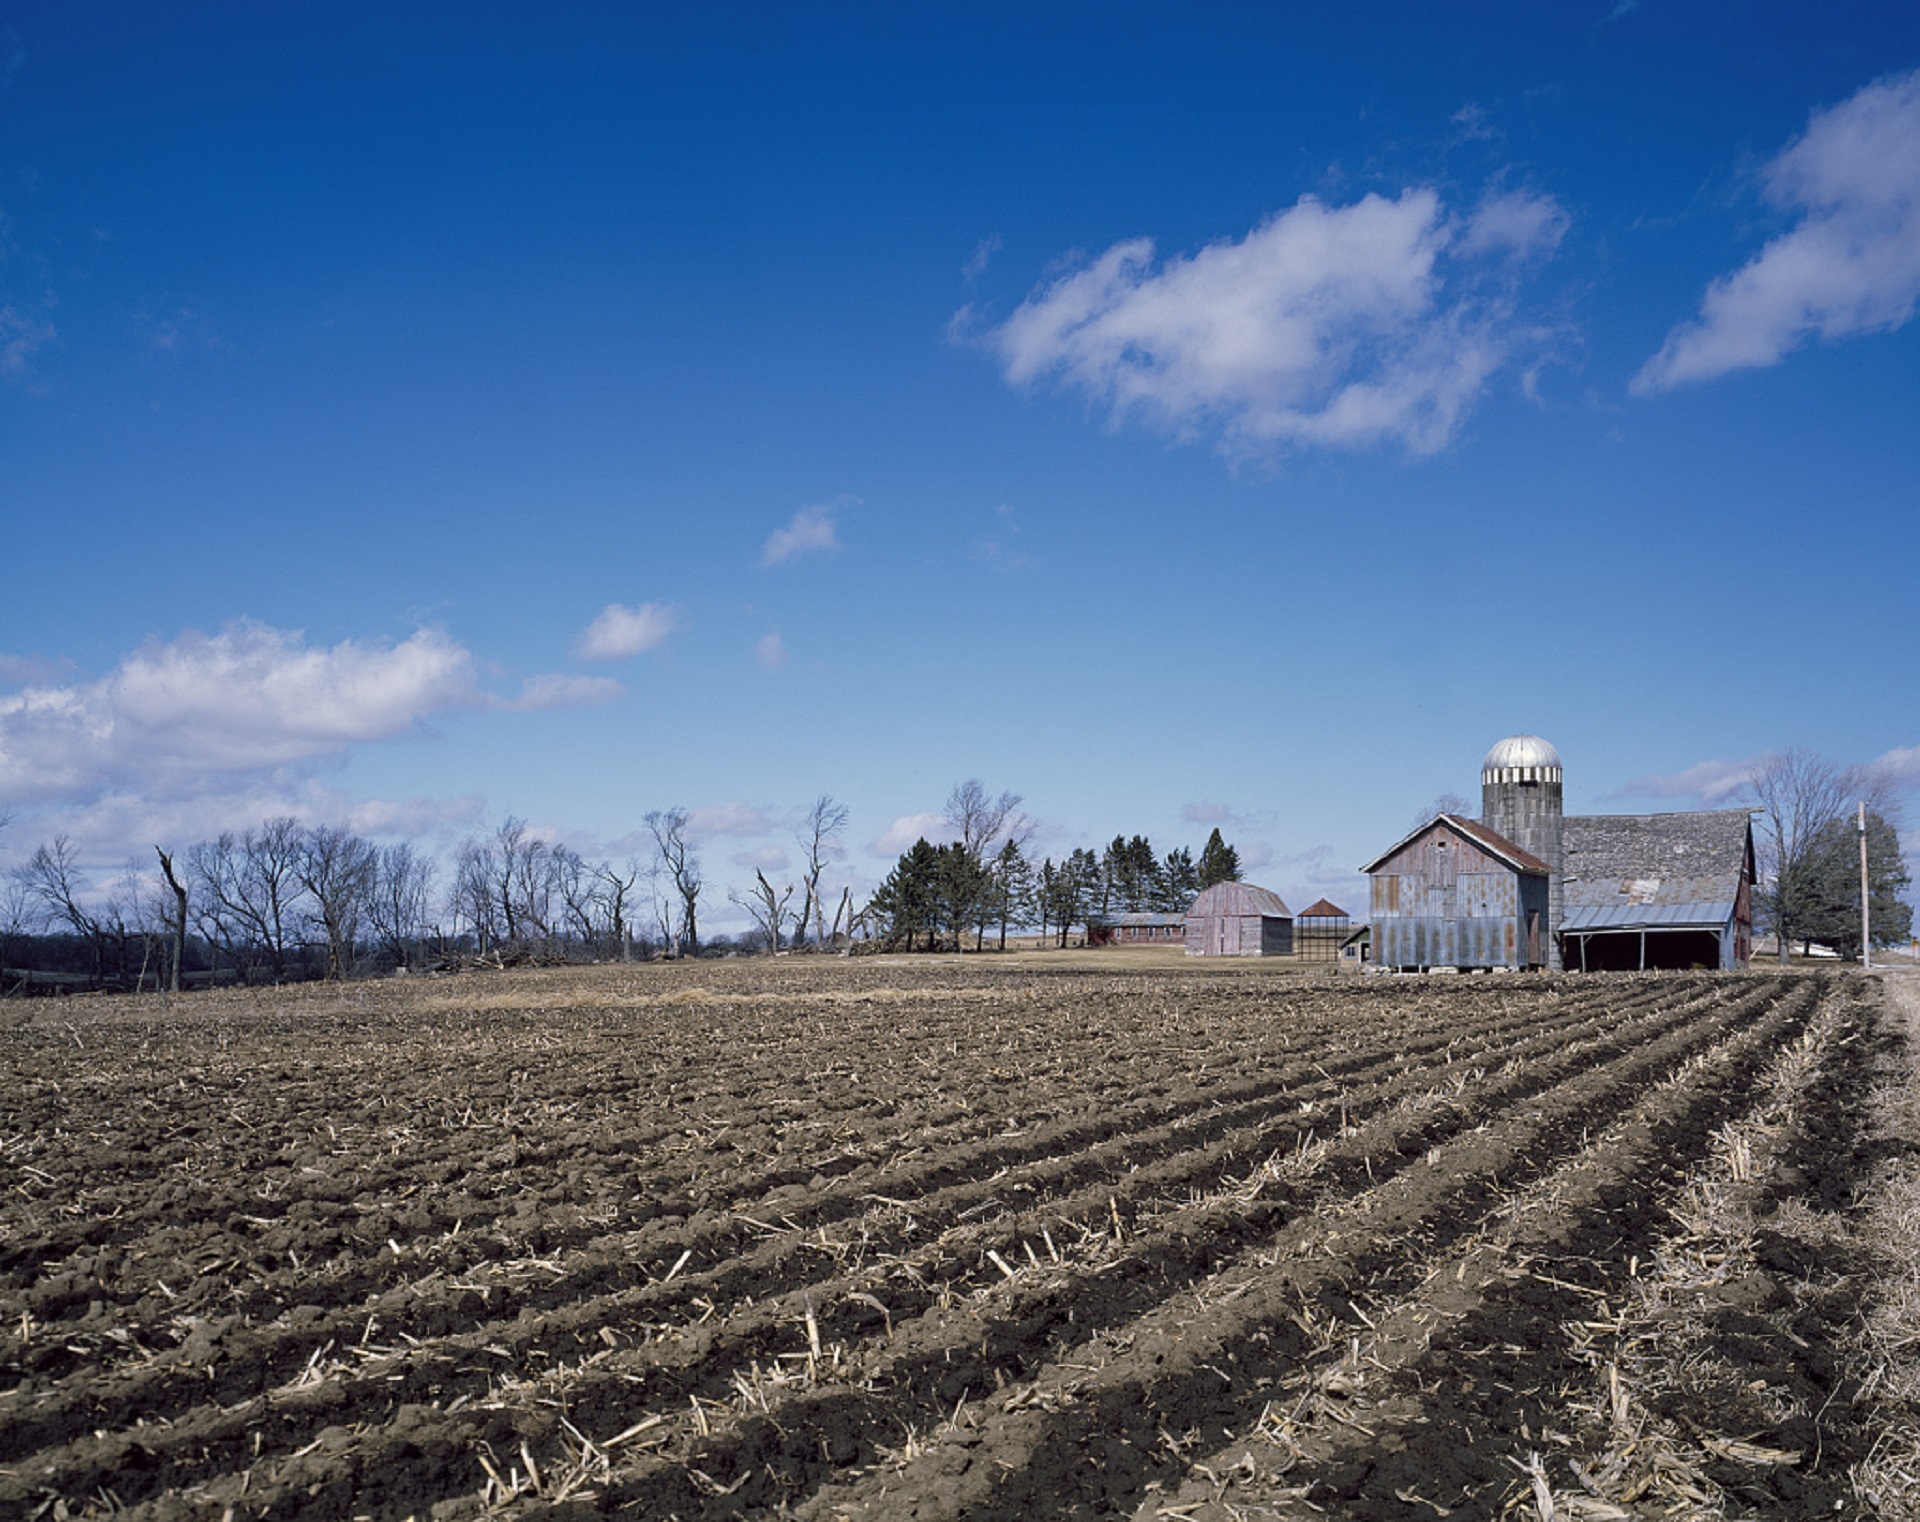
landscape, horizon, cloud, sky, field, farm, countryside, land, transport, rural, food, farming, vehicle, corn, soil, agriculture, lifestyle, plain, farmland, buildings, rows, planting, rural area, plowed